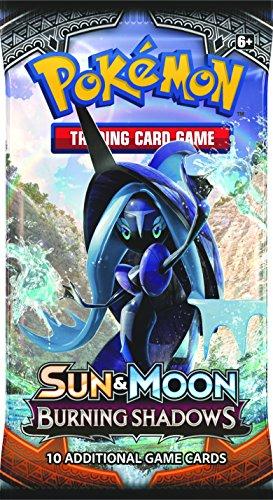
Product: Pokemon TCG: Sun & Moon Burning Shadows Sealed Booster Box
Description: Fight for what's right with the Pokémon TCG: Sun and Moon-Burning Shadows expansion.
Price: $100.99
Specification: ProductDimensions:5.2x3x4.8inches|ItemWeight:1.65pounds|ShippingWeight:1.8pounds(Viewshippingratesandpolicies)|DomesticShipping:ItemcanbeshippedwithinU.S.|InternationalShipping:ThisitemcanbeshippedtoselectcountriesoutsideoftheU.S.LearnMore|ASIN:B072DWBH93|Itemmodelnumber:162-81230|Manufacturerrecommendedage:8yearsandup